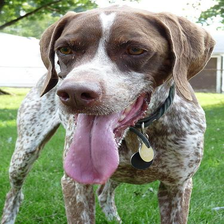
Species: dog
Breed: german shorthaired